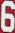
Number: 6